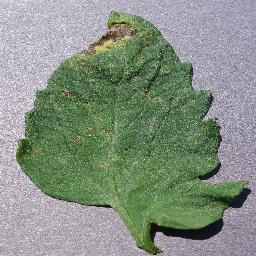
Label: Tomato___Septoria_leaf_spot